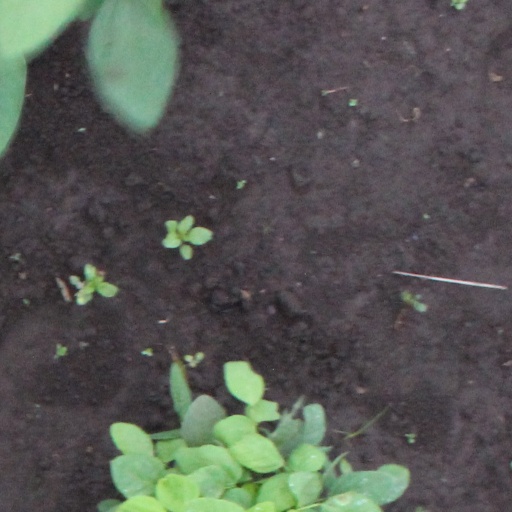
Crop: soybean